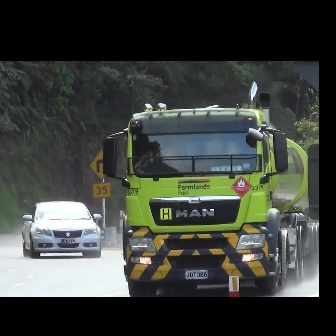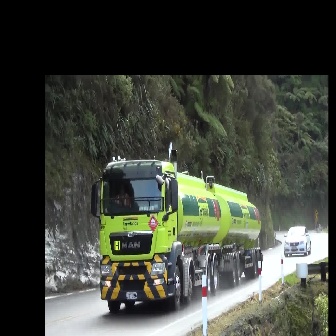
  Please identify the target specified by the bounding box [102,81,318,297] in the first image and locate it in the second image. Return the coordinates in [x_min,y_min,x_max,y_max] format.
Answer: [90,140,263,313]